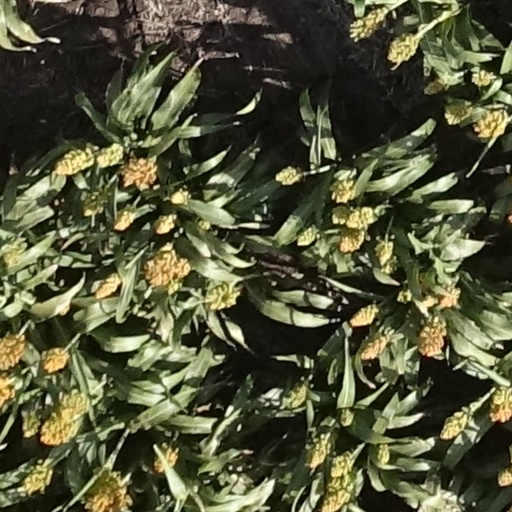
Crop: sorghum